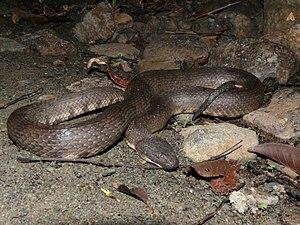
Un serpent aquatique est un serpent qui vit partiellement ou entièrement dans l'eau, que ce soit en eau douce ou en eau de mer. On comptabilise 153 espèces actuelles parmi six familles qui fréquentent plus ou moins régulièrement des milieux aquatiques d'eau douce. Du côté des serpents marins, il est recensé 70 espèces. Elles se répartissent dans toutes les écozones du monde, mise à part celle d'Antarctique.